Pastoral science fiction

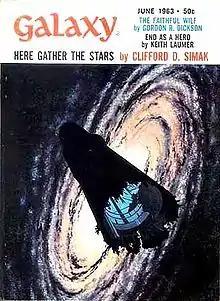
"Way Station" was serialized in "Galaxy Science Fiction" in 1963 as "Here Gather the Stars"

One challenge with writing pastoral science fiction is that if the advanced, futuristic technologies are too prominent, their presence may undercut the bucolic rural setting. One solution is to set the story in an isolated rural area, and have aliens with advanced technologies (interstellar travel, spaceships, etc.) land in the region, but keep their advanced technologies hidden from all or almost all people. Sam Jordison states that Simak "pioneered 'pastoral science-fiction'" with "Way Station" (1963) and earlier stories by creating scenarios in which aliens land in the isolated woods. In "Way Station", a Civil War veteran living in a rural farmhouse strikes a deal with aliens soon after the war. In return for letting the aliens convert his house into a hidden "way station" for aliens traveling between galaxies, the aliens give him immortality, so that he is still alive in the 1960s (and appears like a young man). Two other pastoral examples from Simak with "hidden aliens" include "Neighbor" (June 1954 issue of "Astounding Science Fiction"), which is about a new immigrant to an isolated rural region who arrives with an automated tractor powered by a mysterious advanced technology and the ability to cure illnesses beyond what current medicine can treat (the townsfolk do not realize he is a human-appearing alien), and "A Death in the House" (October 1959 issue of "Galaxy"), which is about an old farmer who finds a small crashed UFO and an injured alien in the woods, and keeps the discovery hidden from curious big-city scientists until he can repair the alien's spaceship so it can return to its planet.